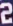
Number: 2